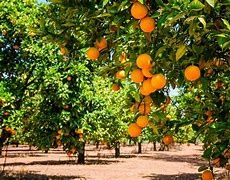
Label: mandarine